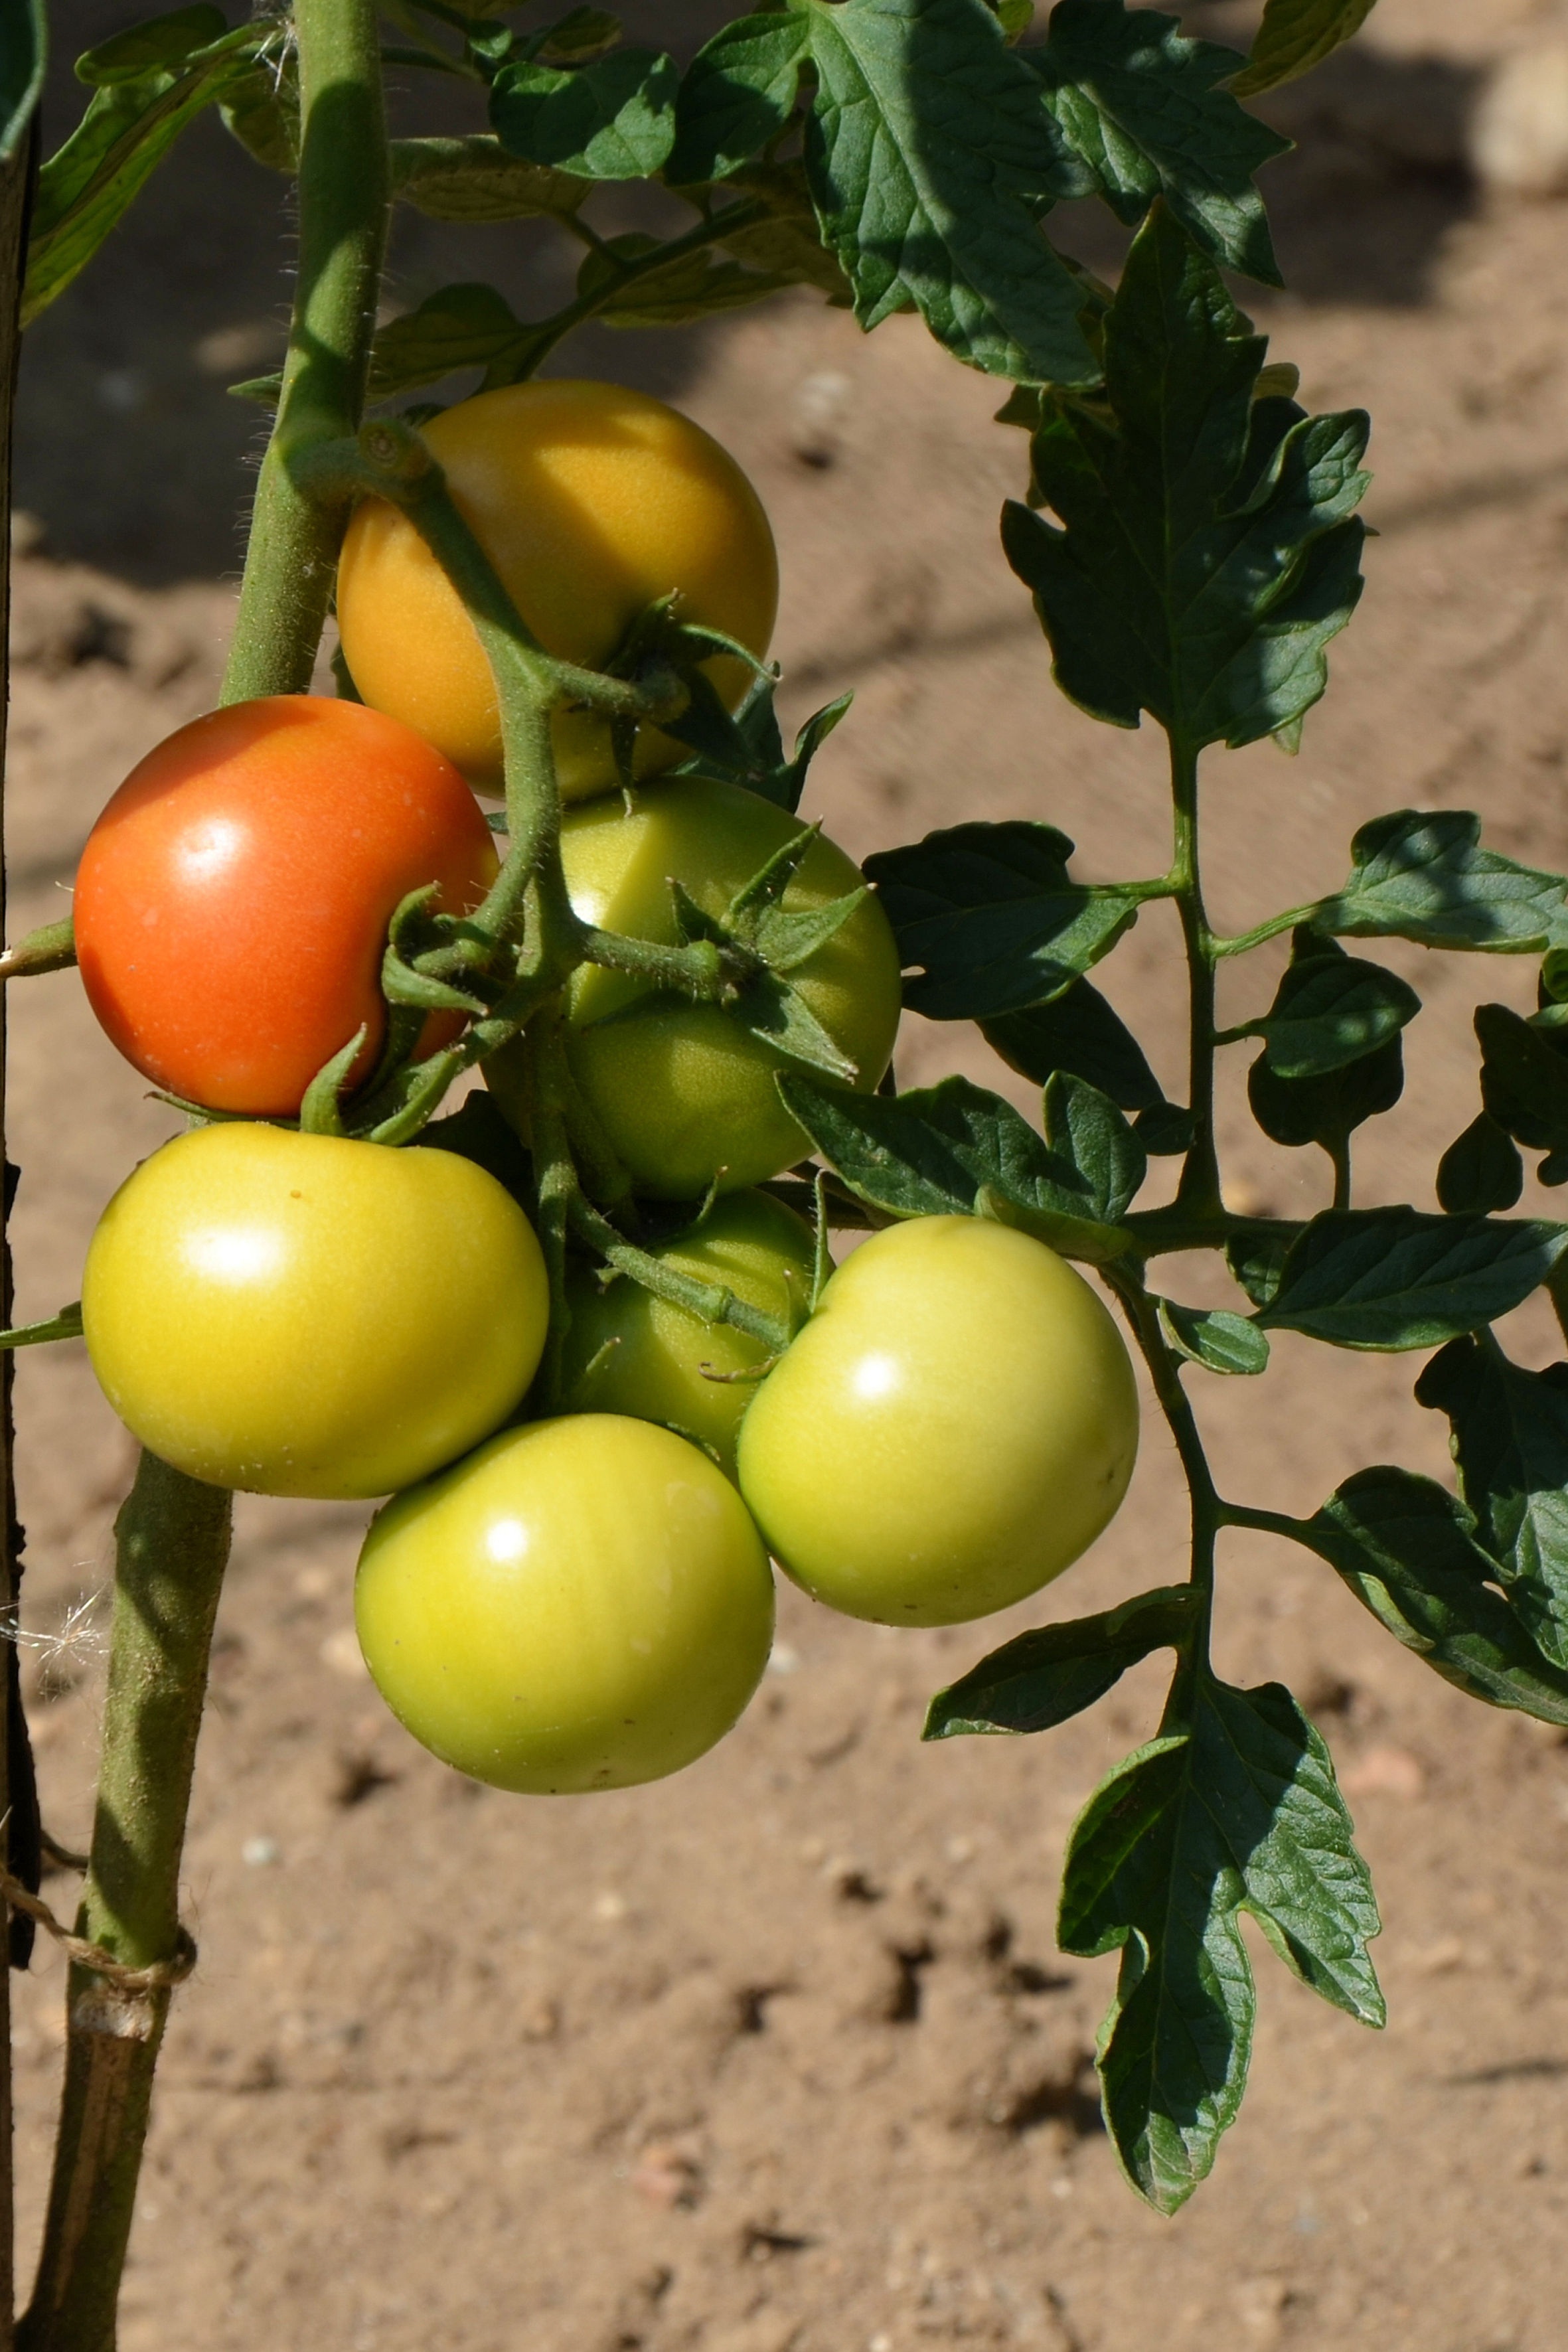
plant, fruit, flower, food, green, produce, vegetable, tomato, vegetables, tomatoes, flowering plant, nachtschattengew chs, trusses, bush tomatoes, tomatenrispe, land plant, potato and tomato genus